Question: Please indicate a possible affordance area of the knife that can be used for holding
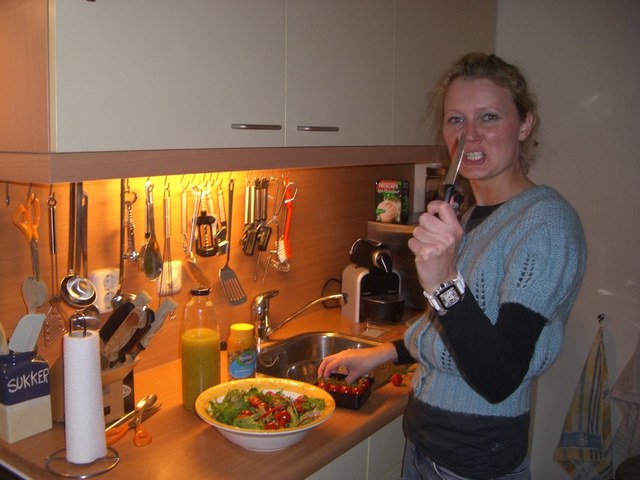
Answer: [428.406, 183.592, 461.263, 250.02]